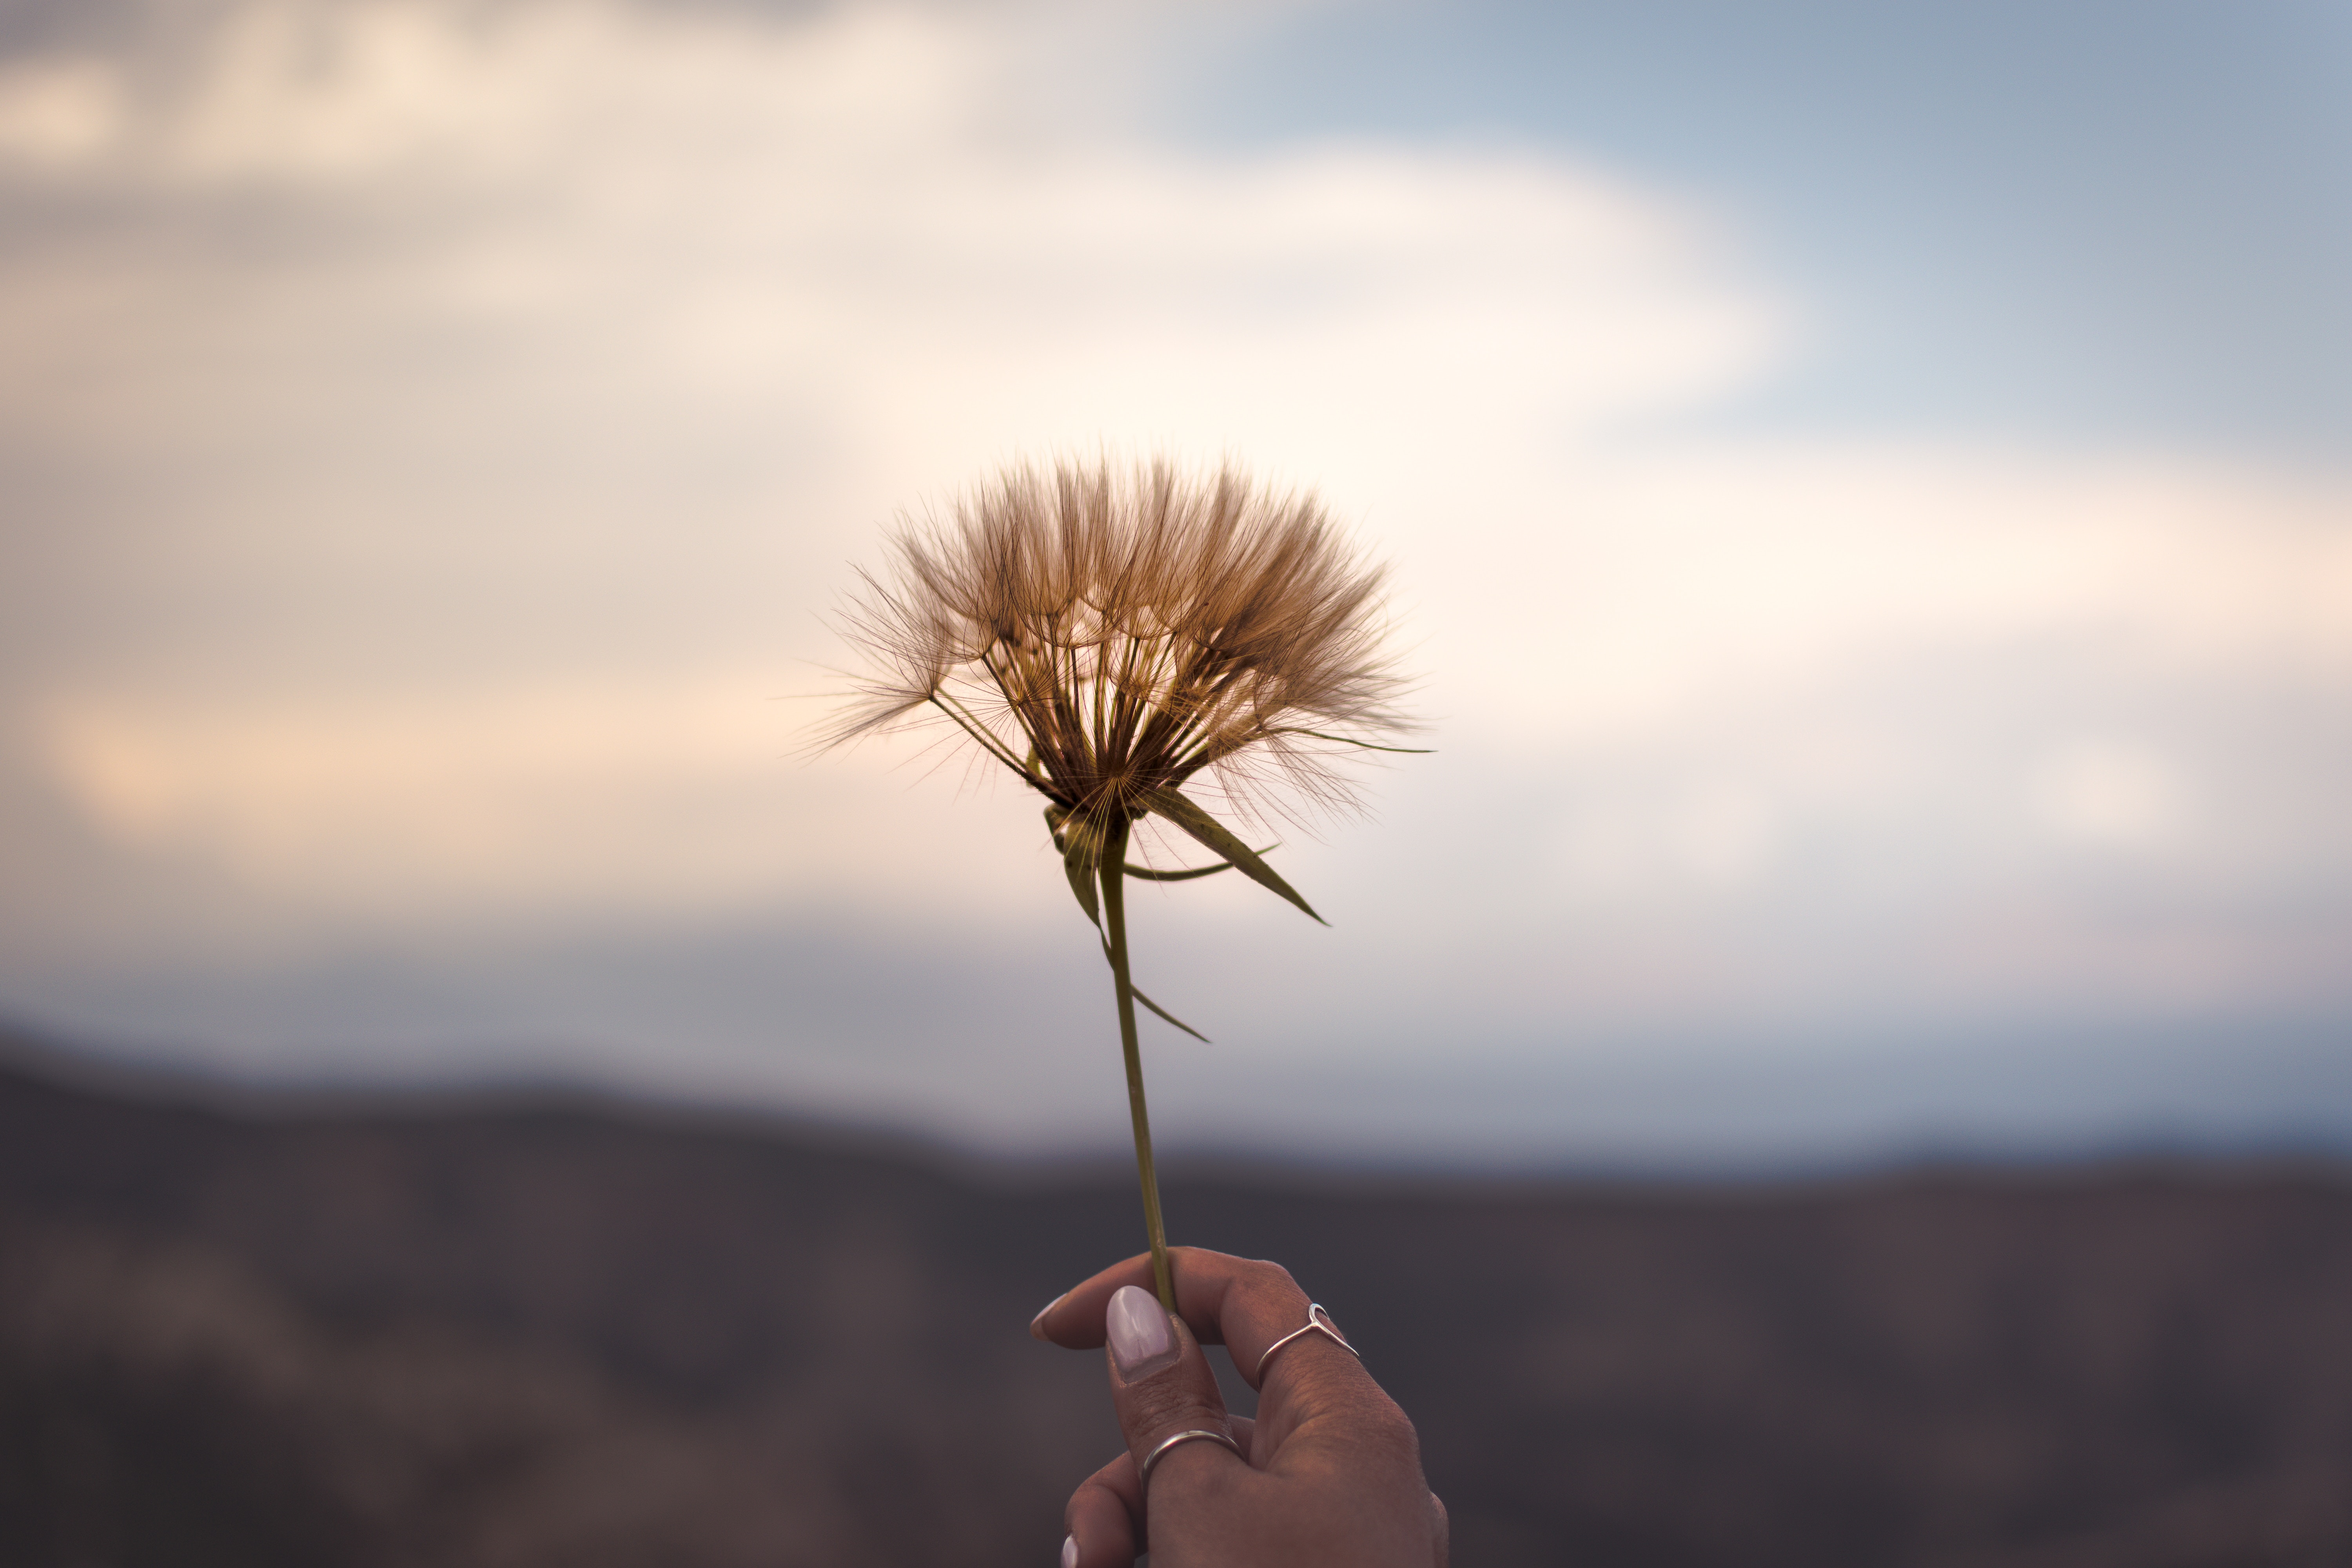
tree, nature, grass, horizon, cloud, plant, sky, sun, sunrise, sunset, field, photography, sunlight, morning, leaf, flower, wind, macro photography, atmospheric phenomenon, grass family, woody plant, arecales